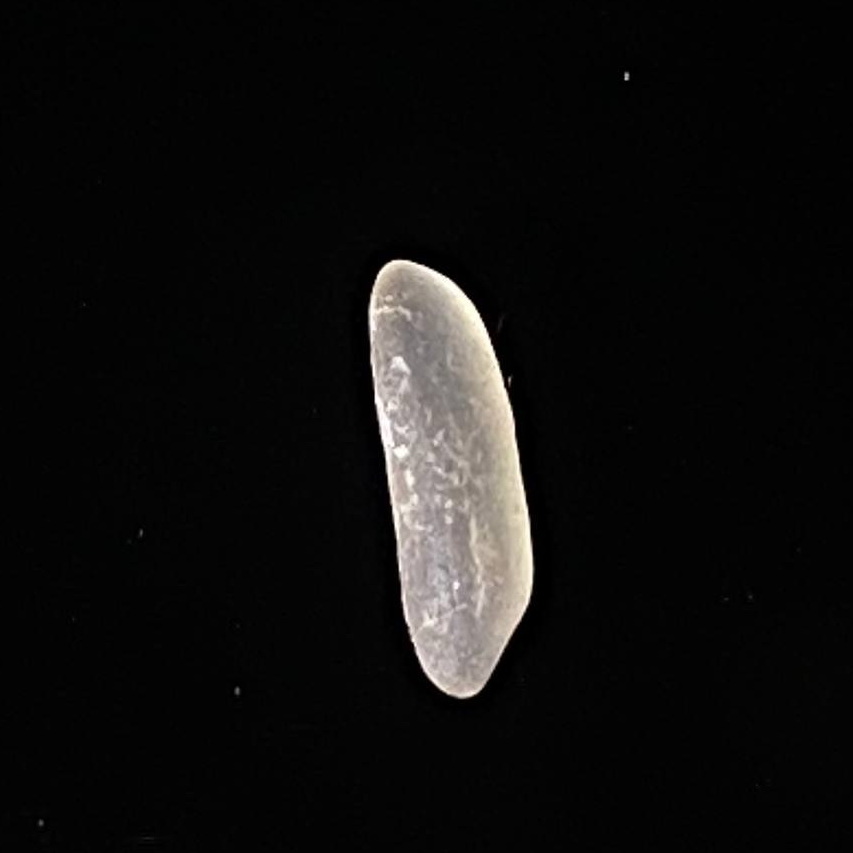
Rice variety: Jirashail